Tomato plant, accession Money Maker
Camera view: vertical (180 deg); turntable rotation: 240 degrees
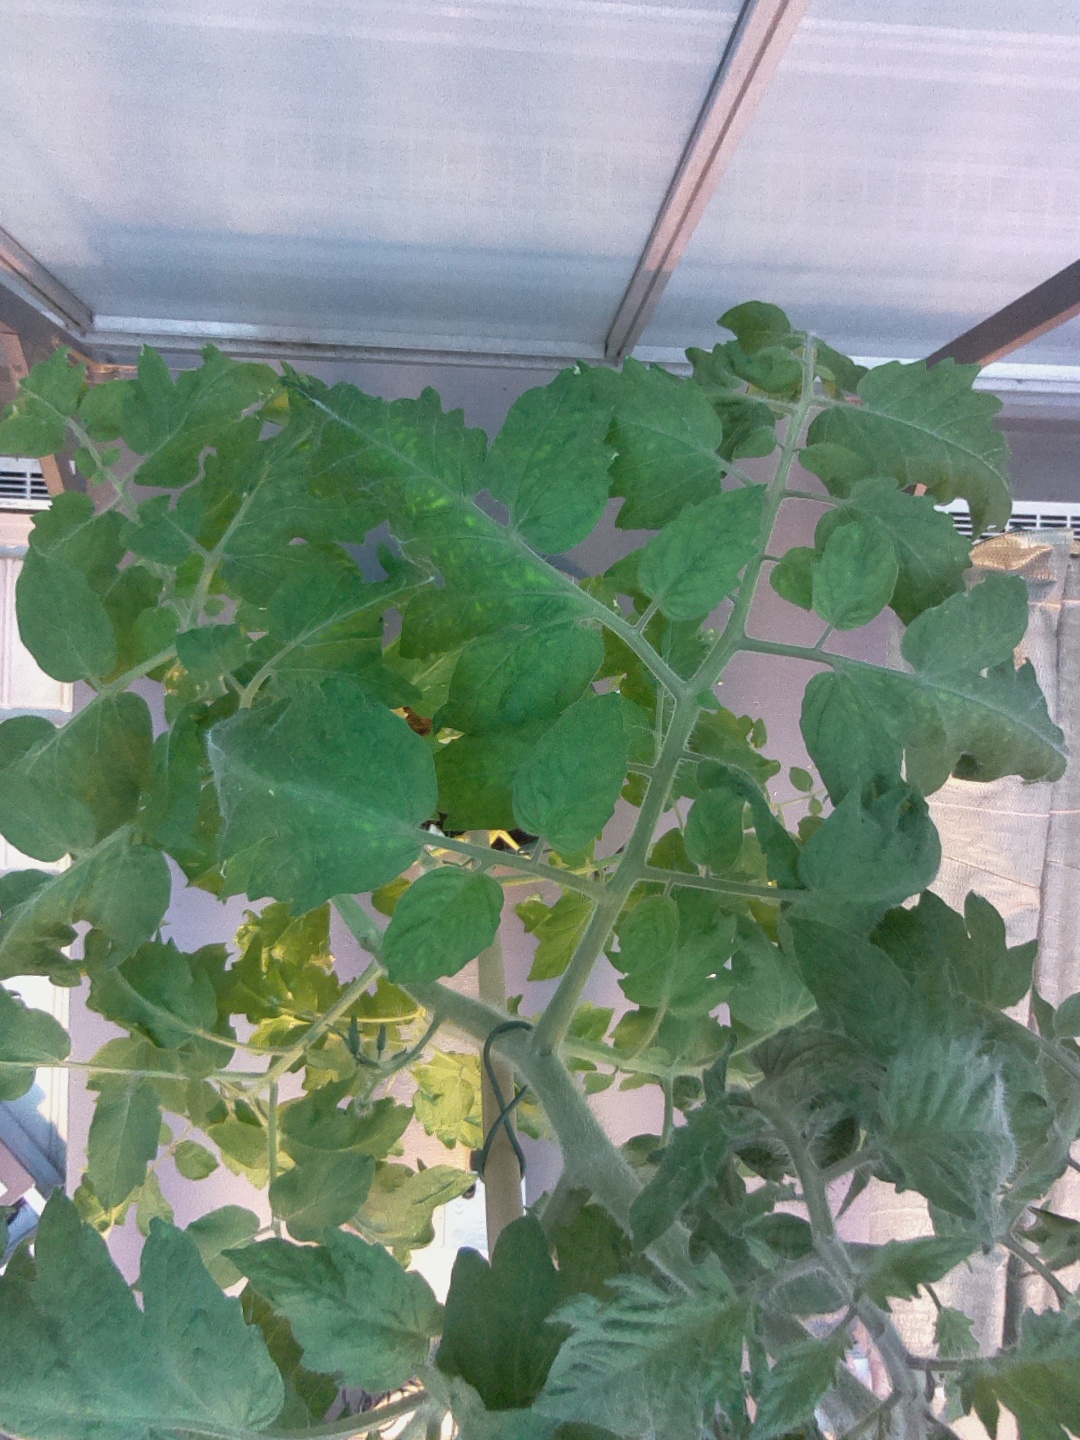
BBCH growth stage 55: 5 inflorescences visible